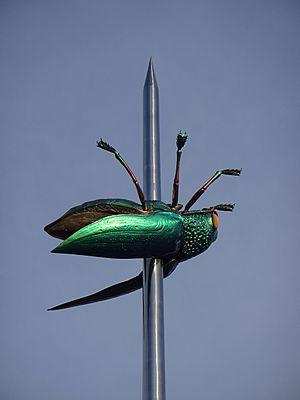
Jan Fabre, né le 14 décembre 1958 à Anvers en Belgique, où il vit et travaille, est un dessinateur, un sculpteur, un chorégraphe et un metteur en scène de théâtre.
Les coléoptères sont un ordre d'insectes holométaboles dotés d'élytres protégeant leurs ailes. Le mot « coléoptère » vient du grec κολεός « fourreau » et πτερόν « aile ». Il s'agit de l'ordre animal qui comporte le plus grand nombre d'espèces décrites. Beaucoup d'espèces ou des groupes d'espèces ont des noms vernaculaires bien implantés ; les scarabées, les coccinelles, les lucanes, les chrysomèles, les hannetons, les charançons, les carabes, les leptures, par exemple, sont des coléoptères.